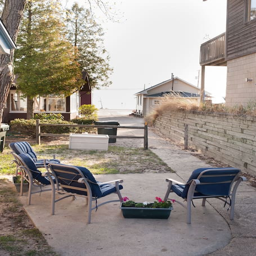
seating area , view toward beach just across the road